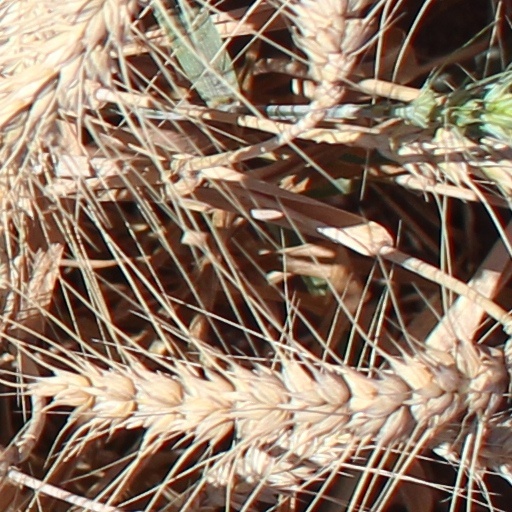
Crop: wheat